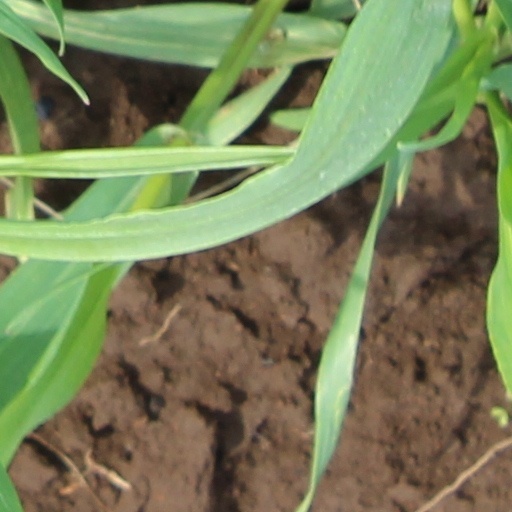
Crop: wheat